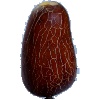
Label: Cucumber Ripe 1